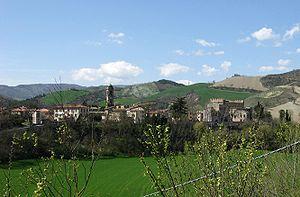
Piandimeleto est une commune italienne de la province de Pesaro et Urbino dans la région Marches en Italie.